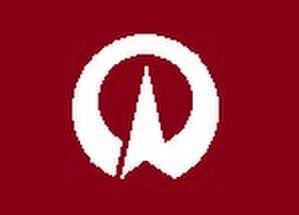
Asahi est un bourg du district de Nishimurayama, dans le Nord l'île de Honshū, au Japon.